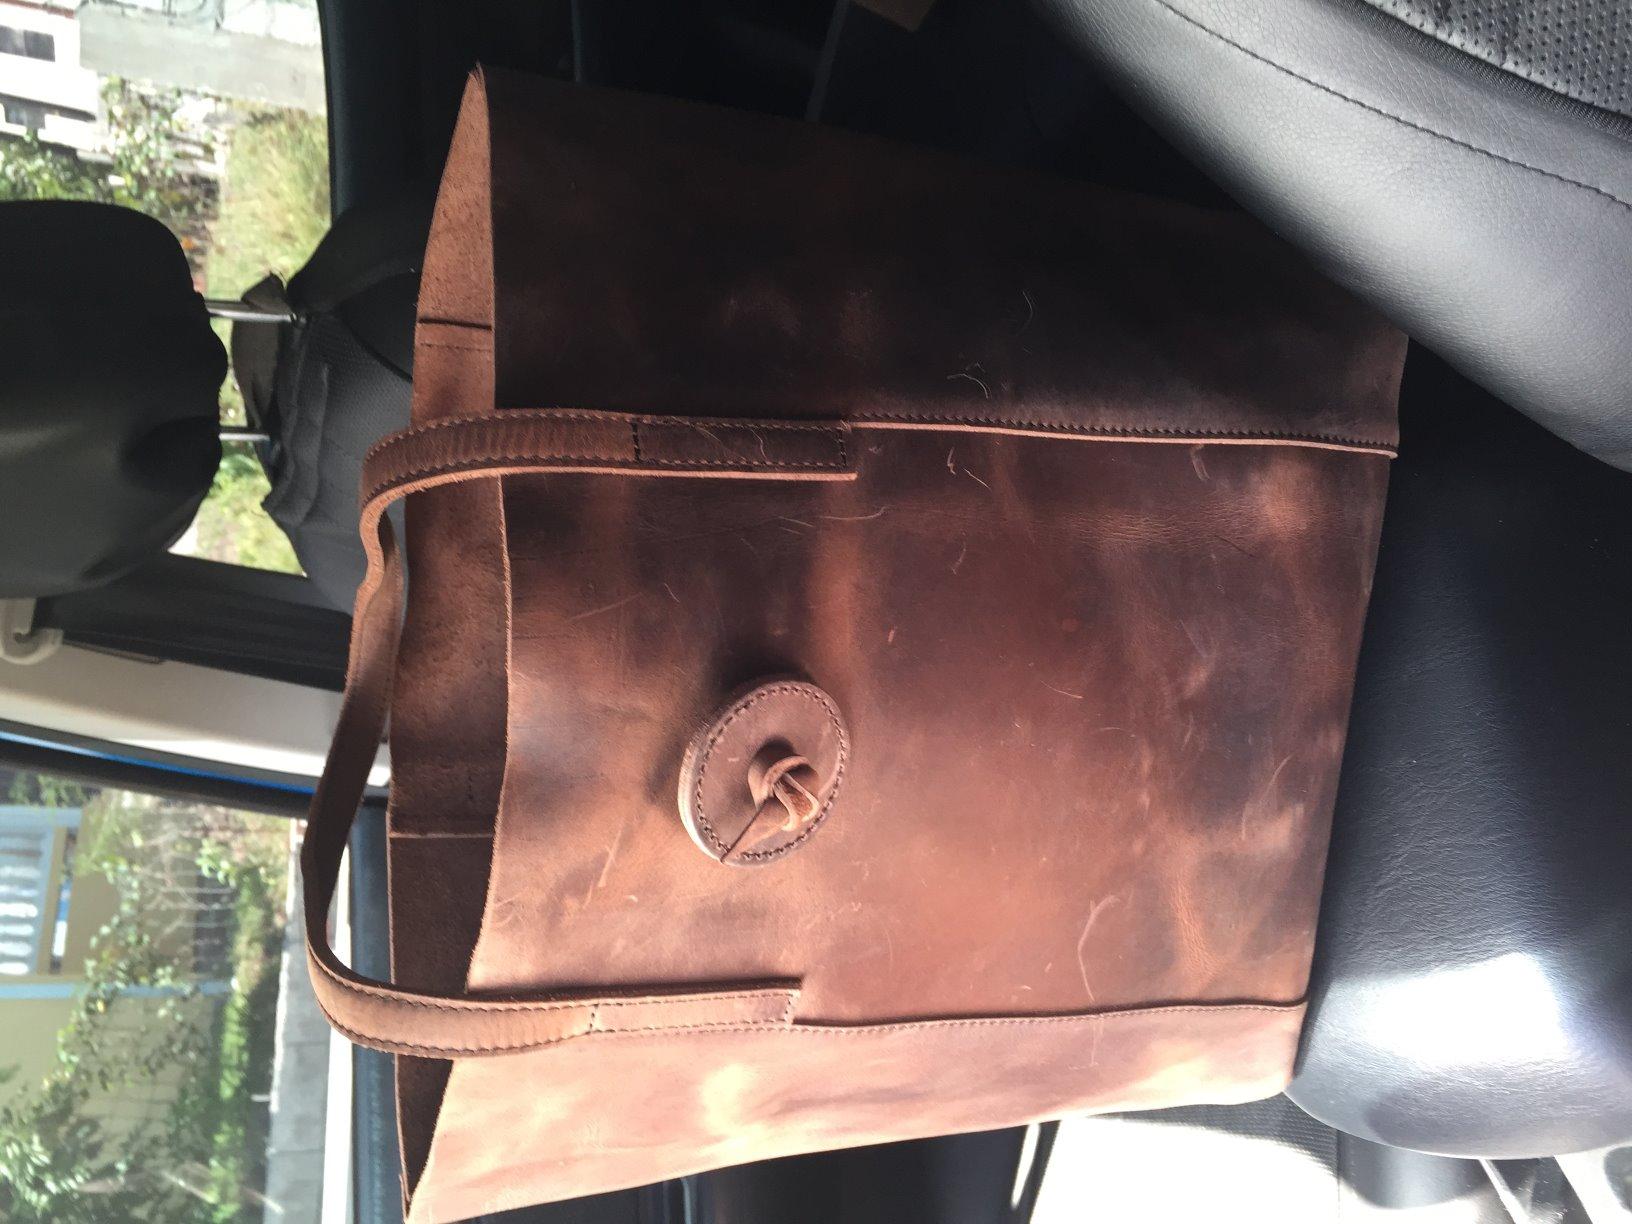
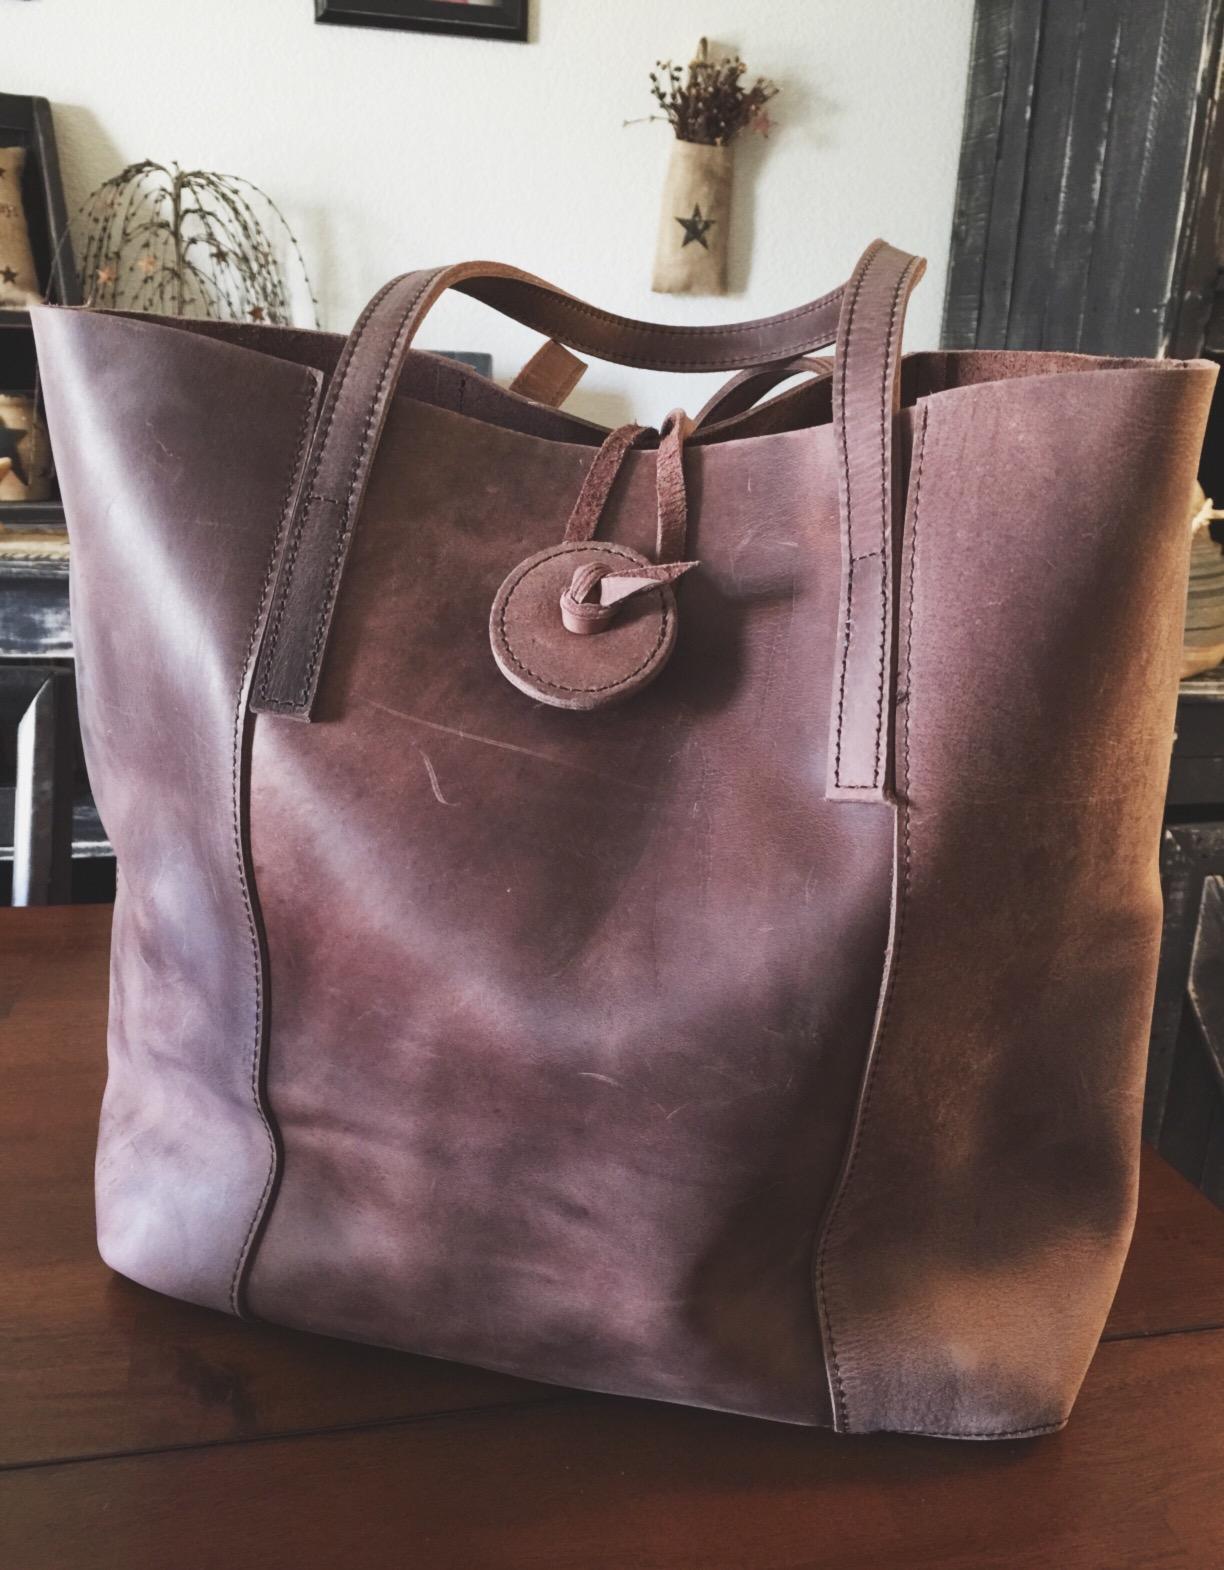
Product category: accessories_handbag
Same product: yes